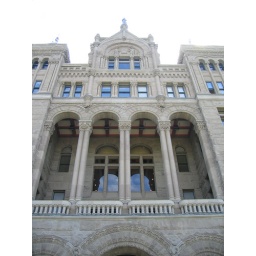
looking up at the county building spire in salt lake